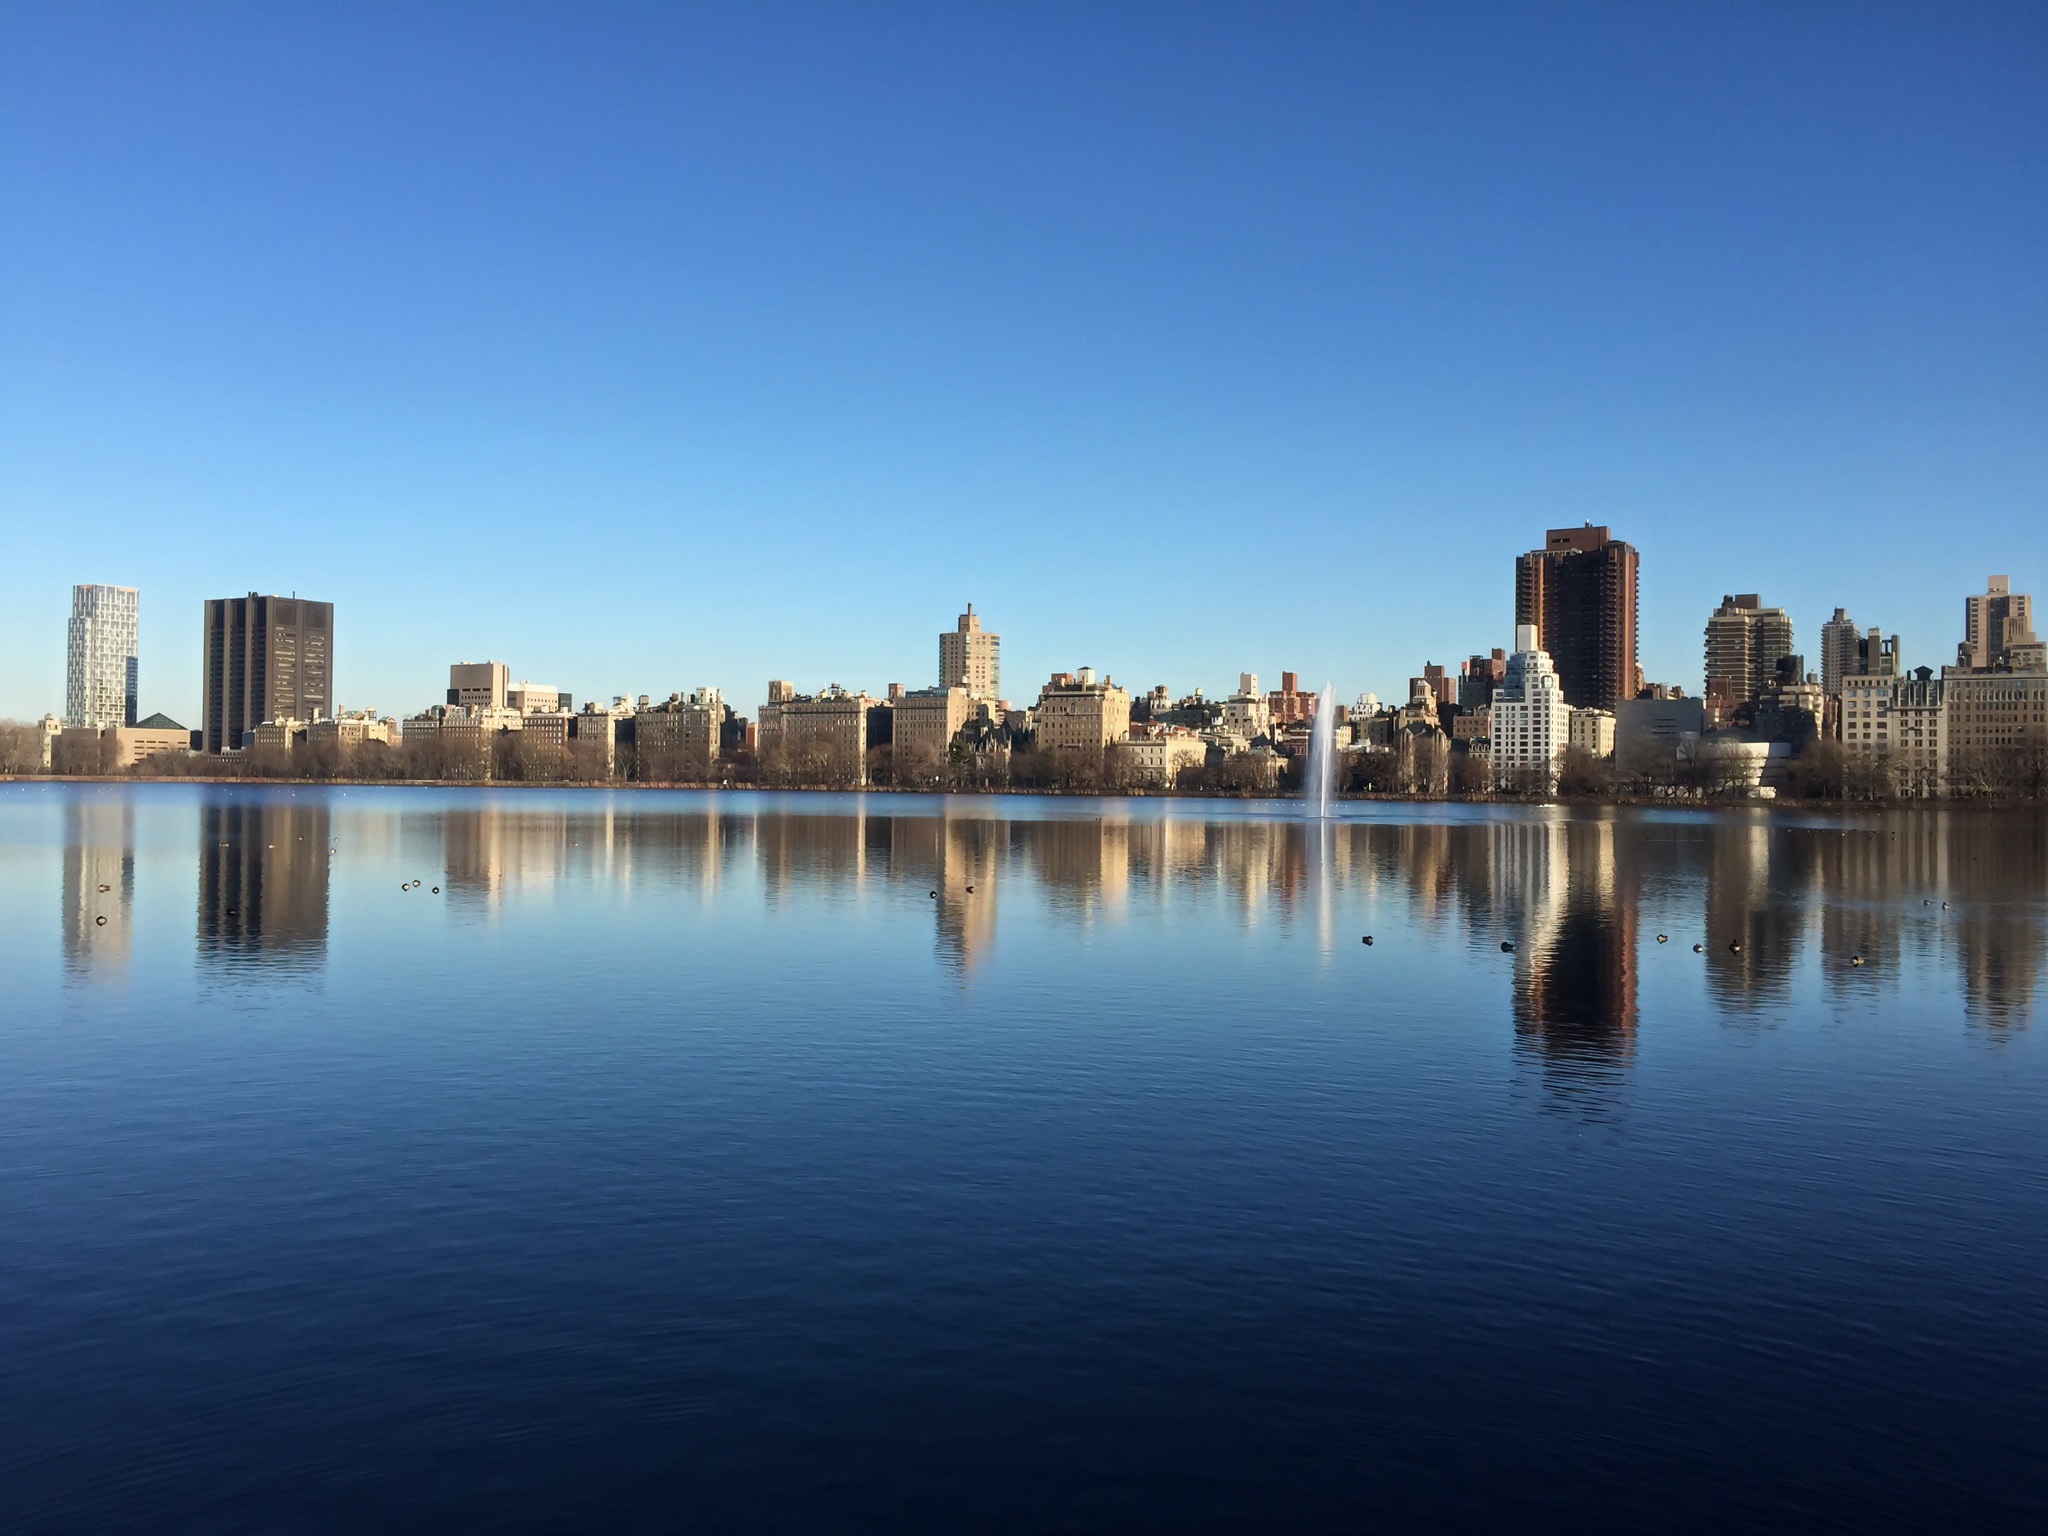
sea, water, horizon, sky, skyline, morning, dawn, city, skyscraper, new york, river, new york city, cityscape, panorama, downtown, dusk, evening, reflection, bay, landmark, new york skyline, new york city skyline, central park new york, geographical feature, human settlement, jacqueline kennedy reservoir